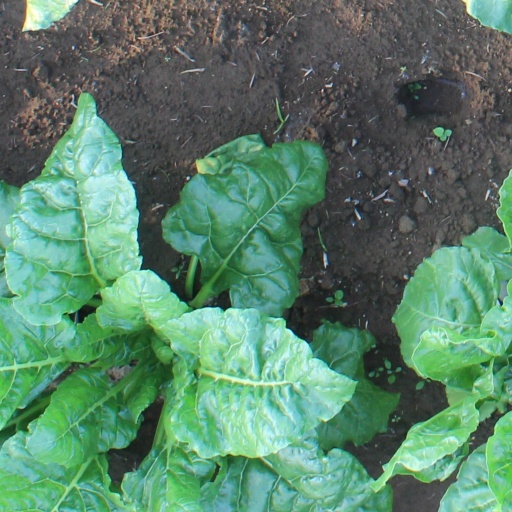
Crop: sugar beet